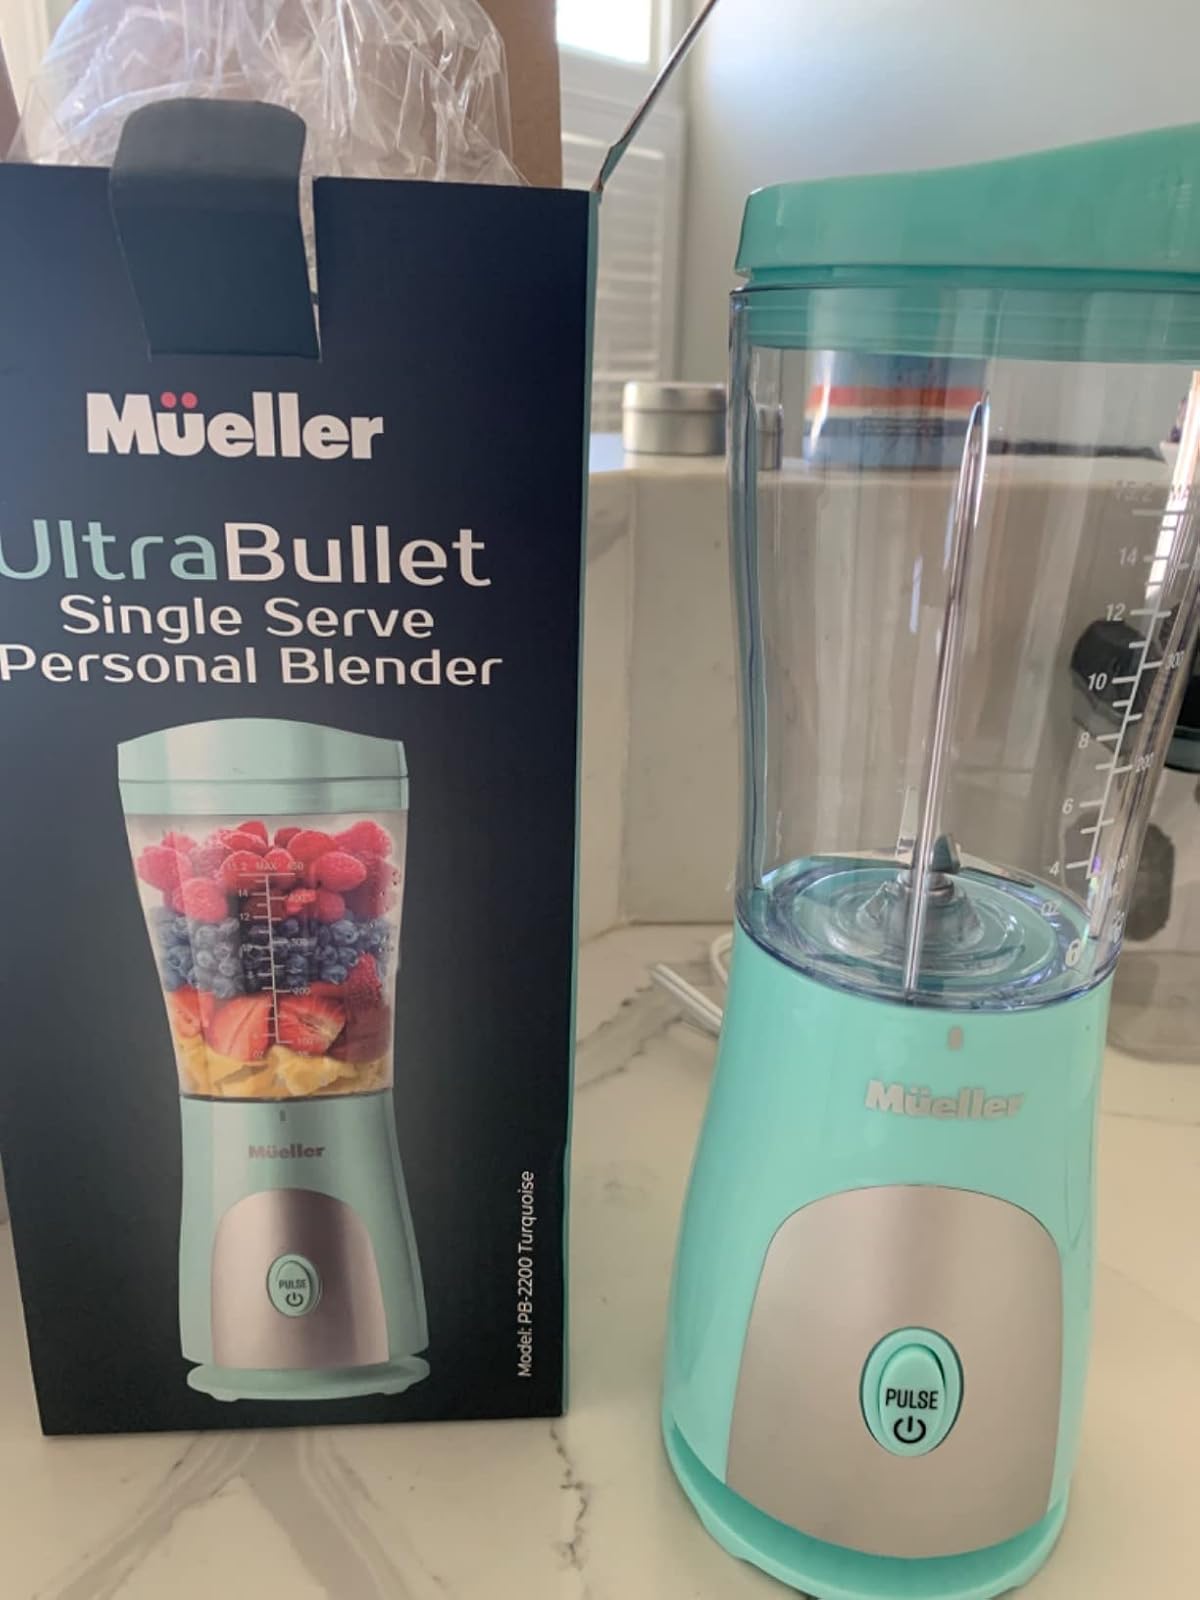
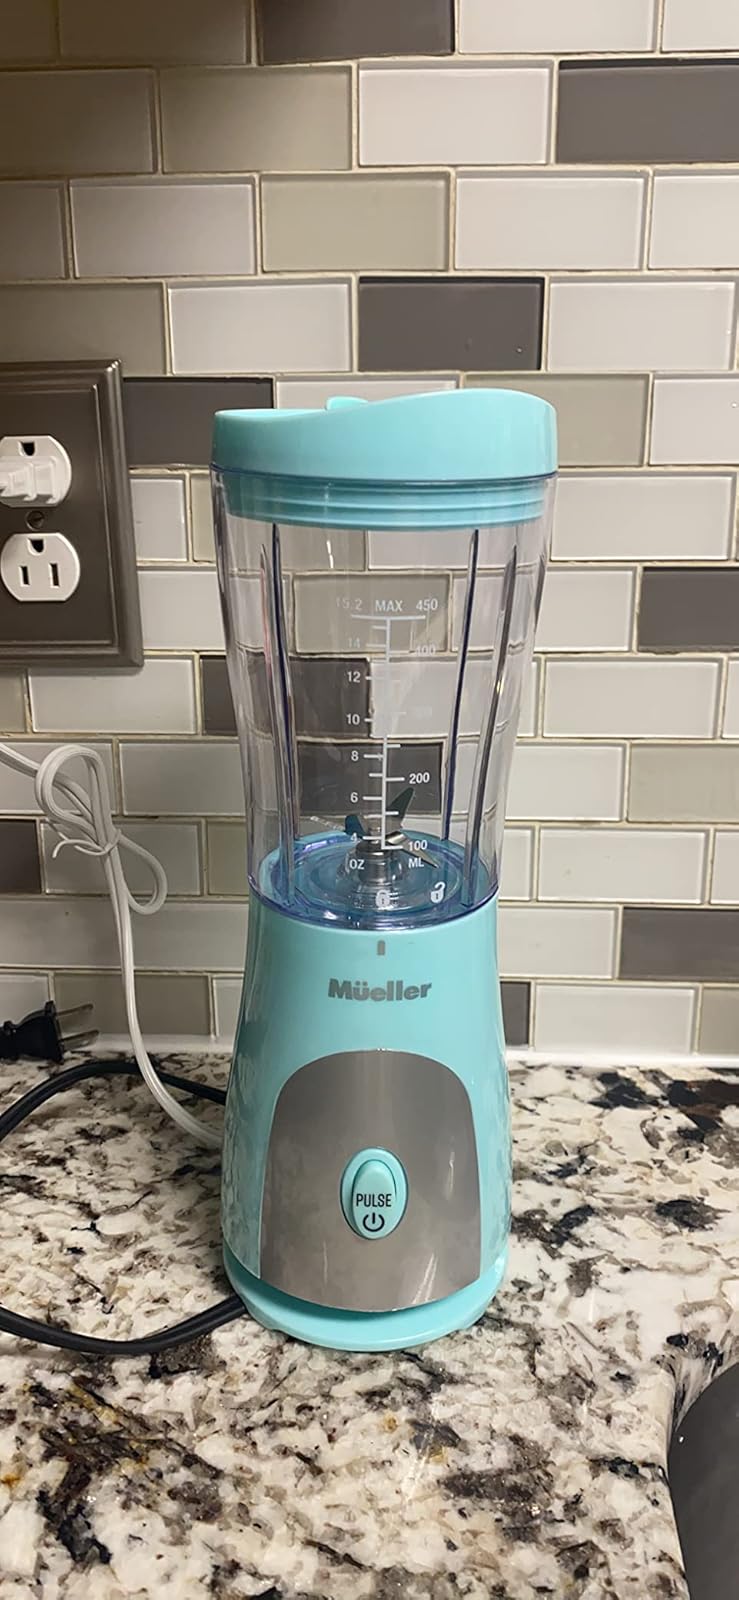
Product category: items_blender
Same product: yes